The Jungle Goddess

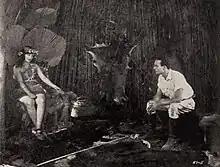
Elinor Field and Truman Van Dyke in a still from the film

A young girl is kidnapped and put in the basket of a hot air balloon. The balloon is accidentally cut loose and drifts into the middle of the African jungle. The young girl is captured by a tribe of cannibals, who transform her into the tribe's goddess. Years later, a young man who had been her childhood friend organizes a jungle expedition to find and save her.